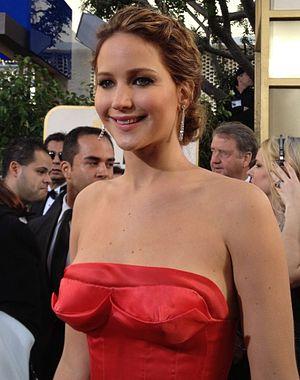
Happiness Therapy ou Le Bon Côté des choses au Québec et Silver Linings Playbook au Nouveau-Brunswick, est un film américain écrit et réalisé par David O. Russell, sorti en salles en 2012.